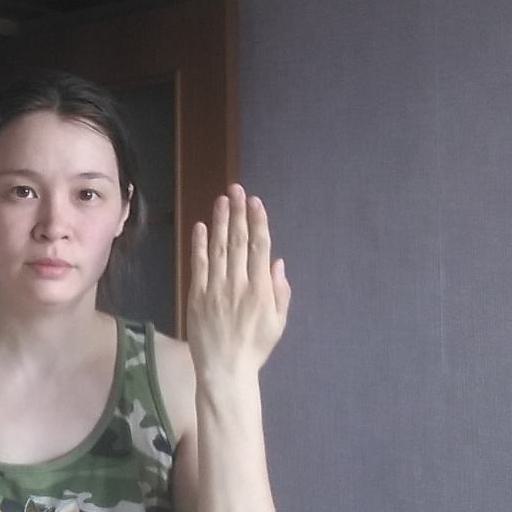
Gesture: stop_inverted